International Institute (Madrid)

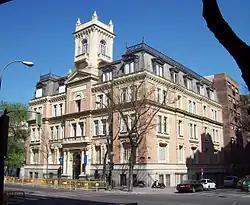

The International Institute (Spanish: "Instituto Internacional") is a building located in Madrid, Spain. It was declared "Bien de Interés Cultural" in 1982.